Education in Nigeria

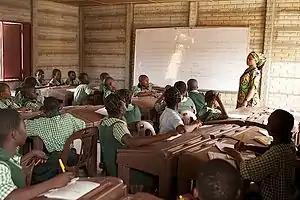
Students at a public school in Kwara State

Education in Nigeria is overseen by the Federal Ministry of Education. The local authorities take responsibility for implementing state-controlled policy regarding public education and state schools. The education system is divided into Kindergarten, Primary education, Secondary education, and Tertiary education. Nigeria's federal government has been dominated by instability since declaring independence from Britain, and as a result, a unified set of education policies is yet to be successfully implemented. Regional differences in quality, curriculum, and funding characterize the education system in Nigeria. Currently, Nigeria possesses the largest population of out-of-school learning youths in the world. The educational systems in Nigeria are divided into two the public where the student only pays for Parents Teachers Association (PTA) while the private where students pay school fees and some other fees like sports, exam fees, computer fees etc. and they are costly